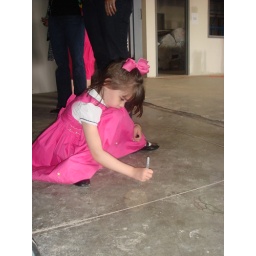
Ashley writing prayers on the concrete floor of our church building.  The written prayers will be permanent under the flooring.